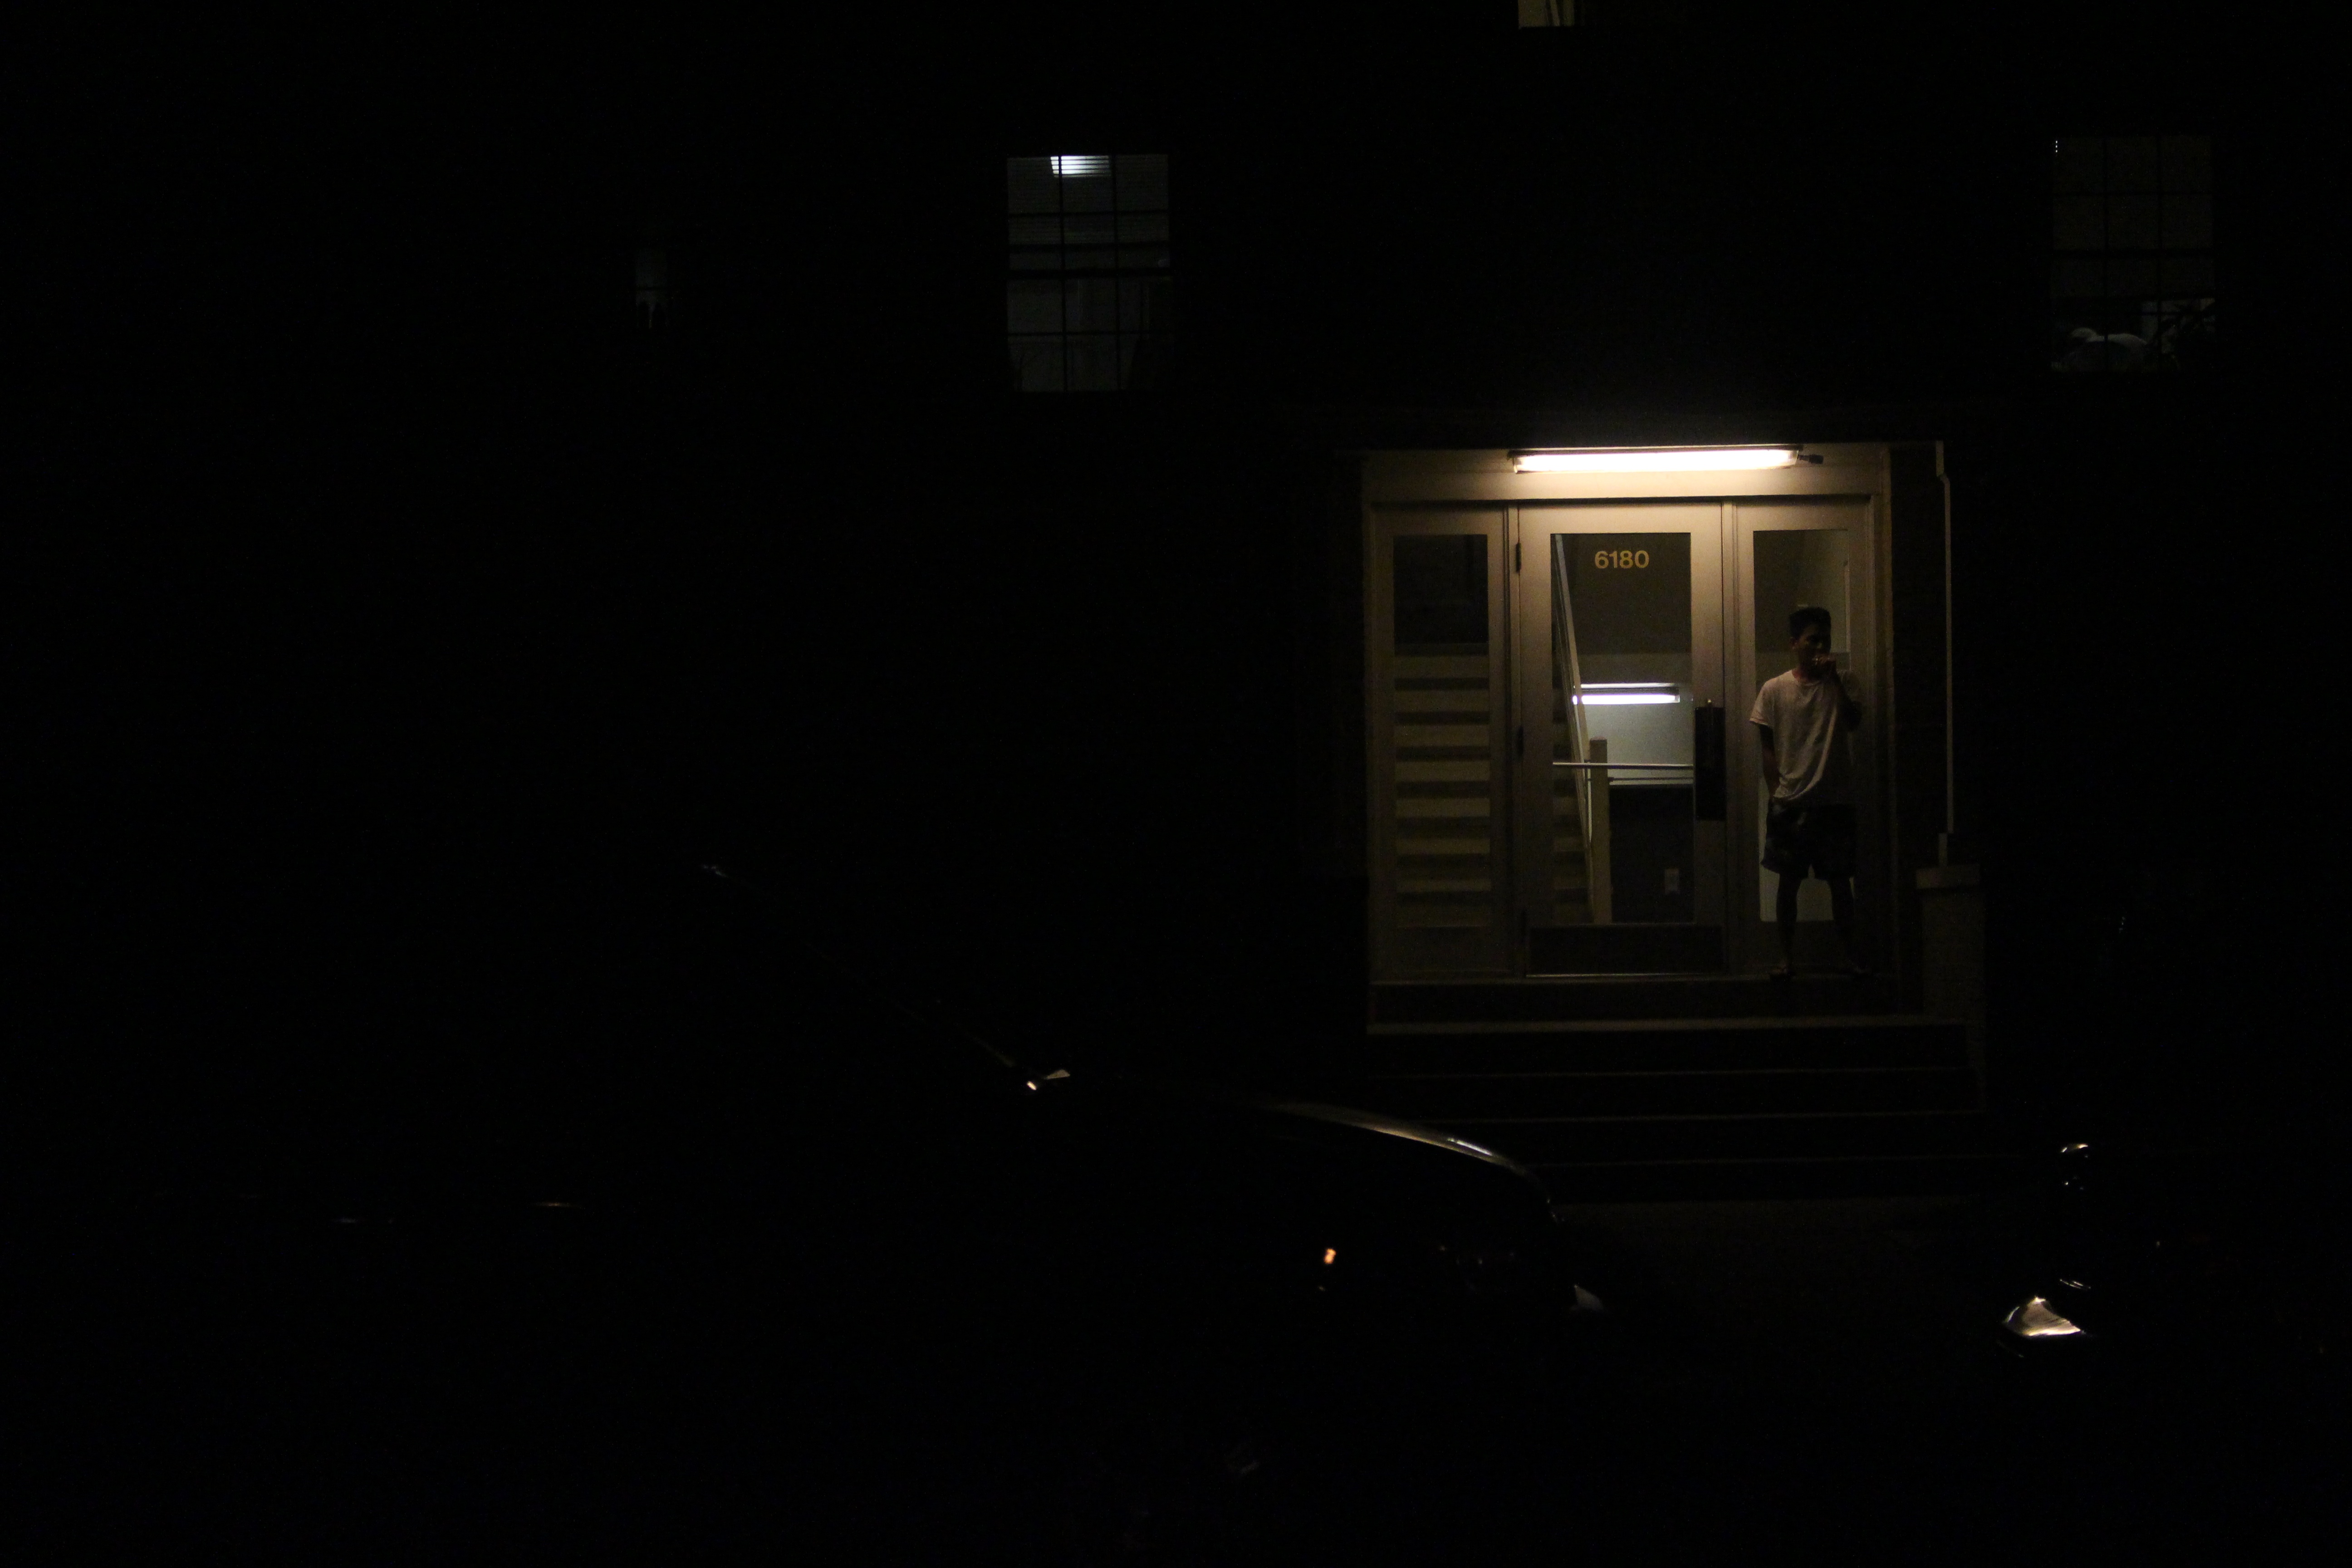
light, night, darkness, black, monochrome, lighting, midnight